Dell XPS

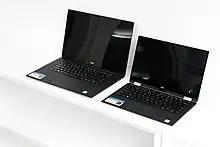
A Dell XPS 13 and 15

XPS ("Extreme Performance System") is a line of consumer-oriented laptop and desktop computers manufactured by Dell since 1993.